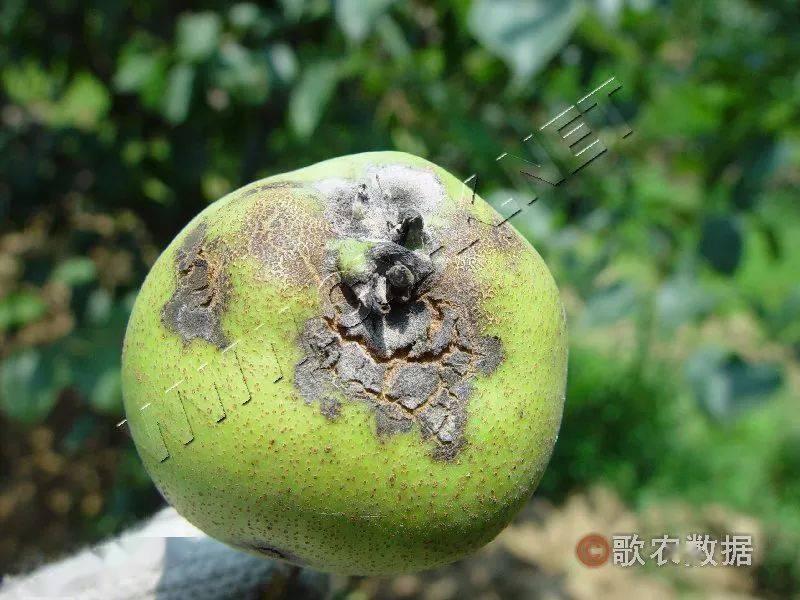
Plant: Apple
Disease: apple scab